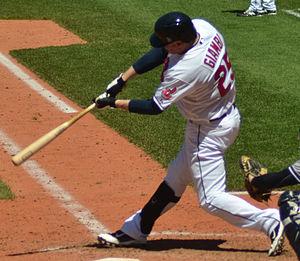
Jason Gilbert Giambi est un joueur de premier but et frappeur désigné de la Ligue majeure de baseball qui évolue de 1995 à 2014.